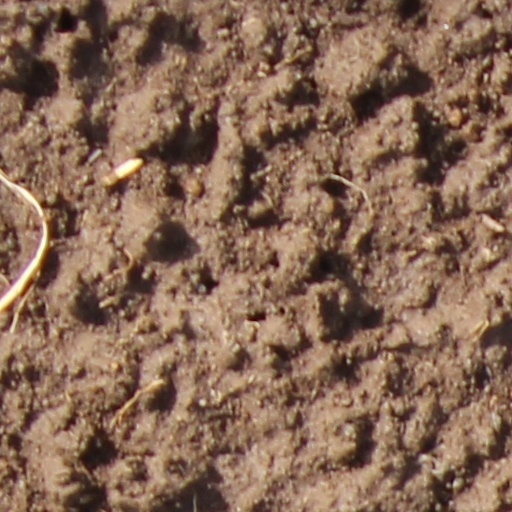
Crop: wheat